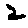
Label: 2